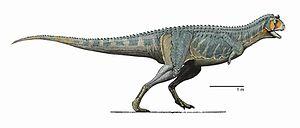
Carnotaurus est un genre éteint de dinosaures saurischiens prédateurs, de la famille des Abelisauridae. Il vivait en Patagonie il y a environ 70 millions d'années à la fin du Crétacé supérieur et a été découvert par José Bonaparte, qui a décrit de nombreux autres dinosaures sud-américains.